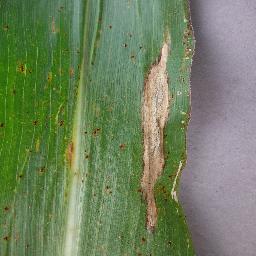
Label: Corn___Northern_Leaf_Blight